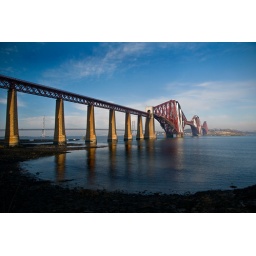
With the road bridge in the background.